Question: Please indicate a possible affordance area of the knife that can be used for holding
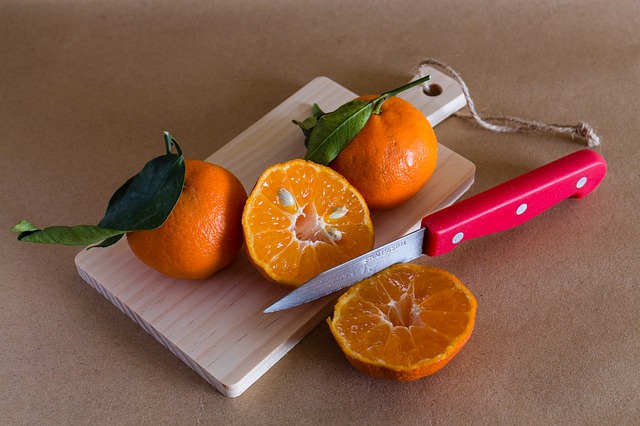
Answer: [418, 146, 609, 256]